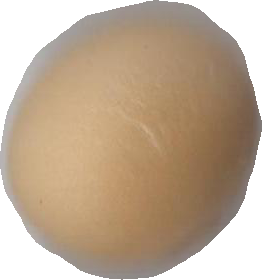
Variety: Grobogan